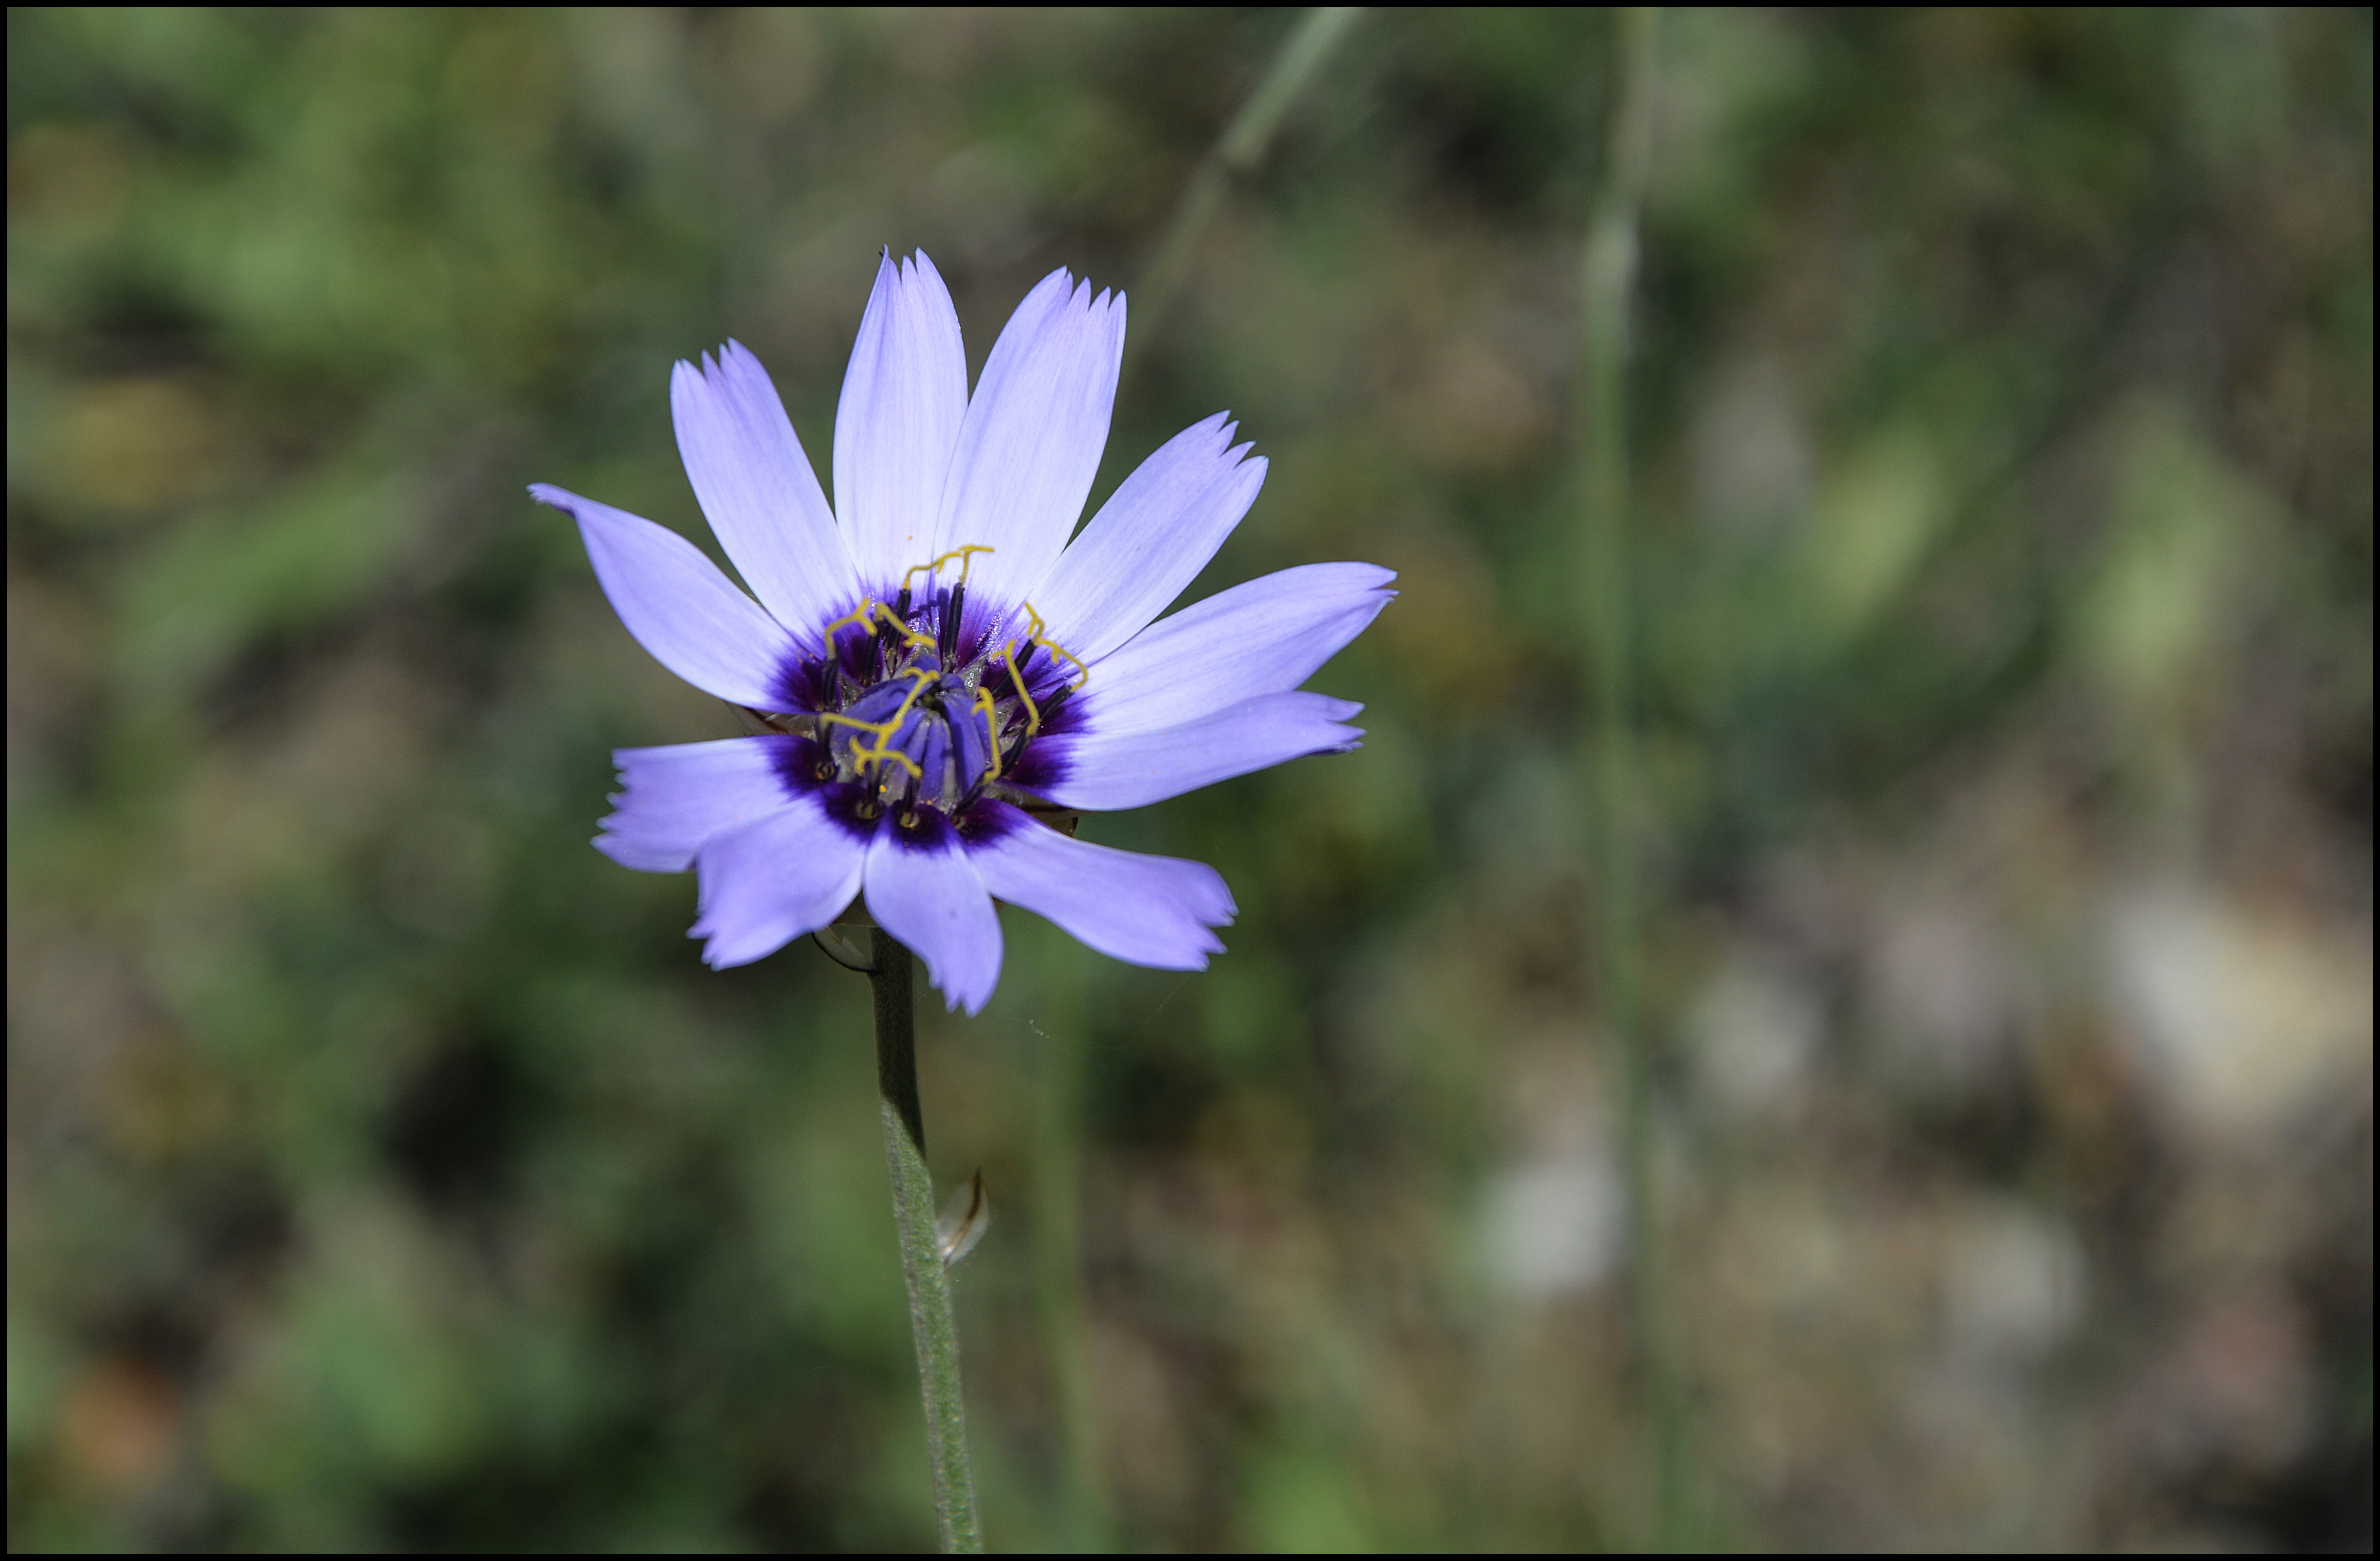
blossom, plant, flower, petal, produce, botany, flora, wildflower, planta, flor, airelibre, macro photography, flowering plant, daisy family, plant stem, land plant, garden cosmos